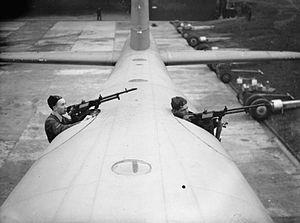
Le Short S.25 Sunderland britannique est un hydravion de patrouille maritime à coque mis au point pour la Royal Air Force par Short Brothers. Il effectua son premier vol le 16 octobre 1937 avec à ses commandes le pilote d'essai en chef de chez Short, John Lankester Parker. Basé en partie sur le Short S.23 Empire, l'avion phare de la compagnie d'aviation civile Imperial Airways, le Short Sunderland a été largement repensé pour son action militaire. Il a été l'un des plus puissants hydravions de la Seconde Guerre mondiale et a été largement utilisé tout au long de la guerre. Il a été employé dans la lutte contre les sous-marins allemands dans la bataille de l'Atlantique. Les S.25 de la RAF servirent aussi durant la guerre de Corée et restèrent en action jusqu'en 1959. Ceux de la Royal New Zealand Air Force jusqu'en 1967. Le S.25 doit son nom de baptême à la ville de Sunderland dans le nord de l'Angleterre.